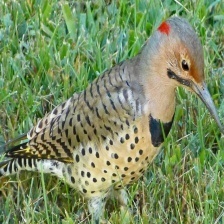
Species: NORTHERN FLICKER
Scientific name: COLAPTES AURATUS